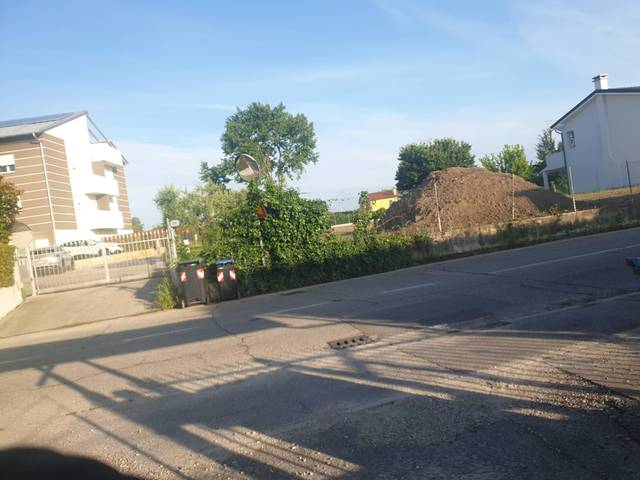
Region: Italy
Coordinates: 45.38, 11.896